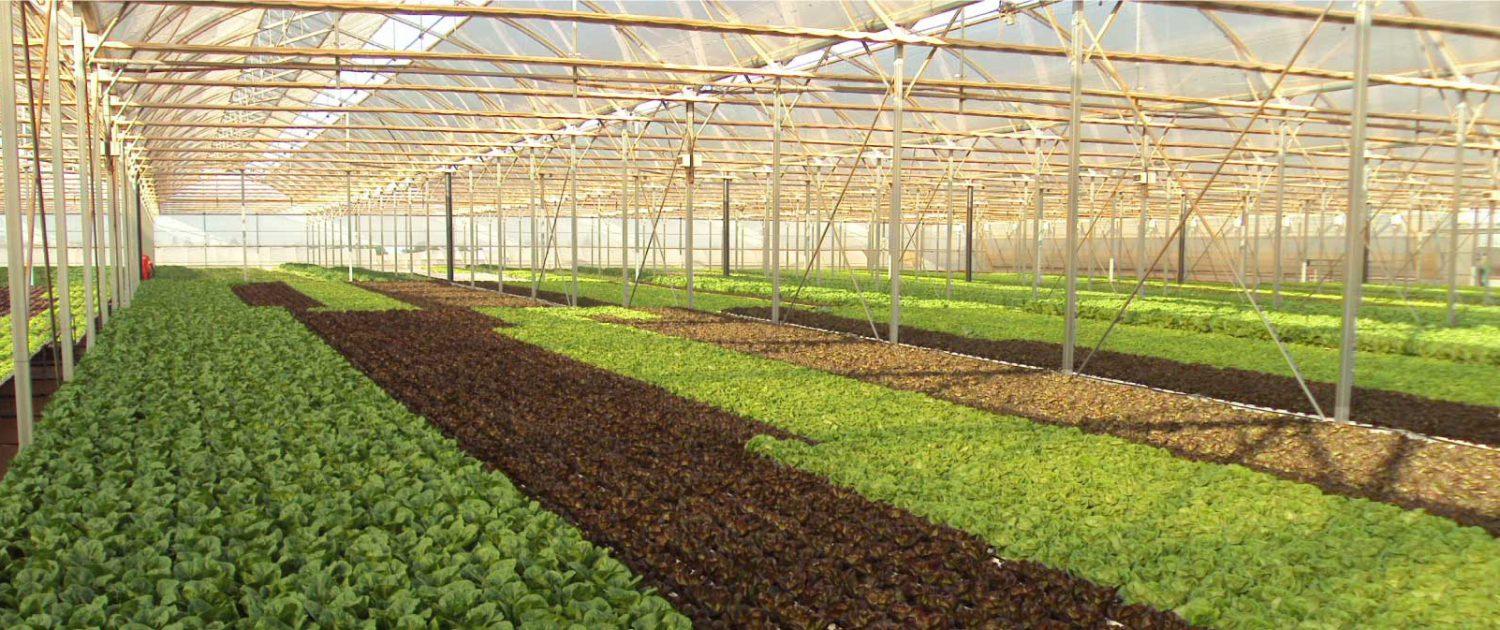
Eneo maalumu linalotumia teknolojia ya kilimo cha kijani lililopandwa mbegu za miche ya miti iliopandwa na kupangwa vizuri katika mlolongo wa mistari na mpangilio unaotakiwa ilikuhakikisha inakua na kustawi vizuri.